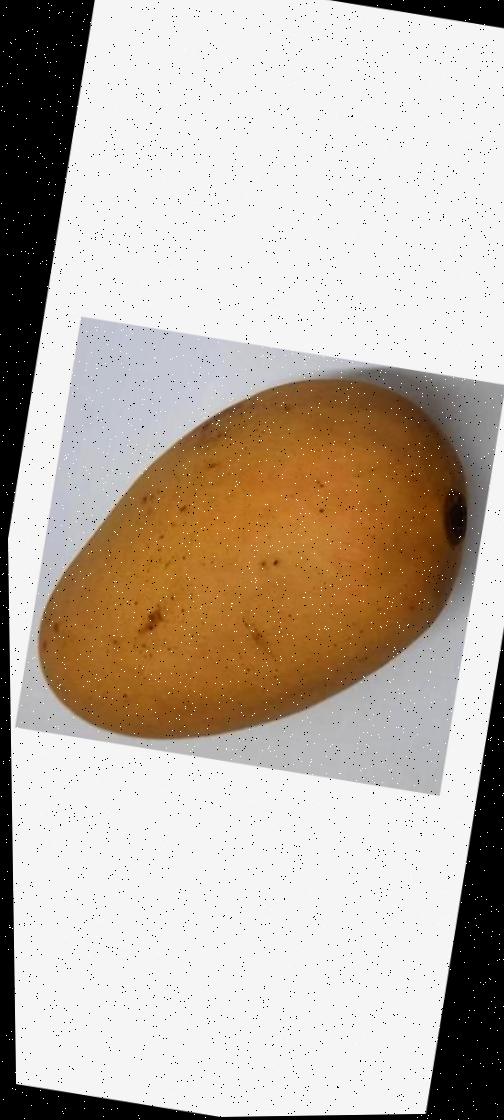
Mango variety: Katimon